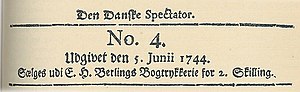
Tilskueren
Titeloverskrift fra et nummer af Den danske Spectator, fra 5. juni 1744.
Tilskuer er et tidsskriftsnavn.